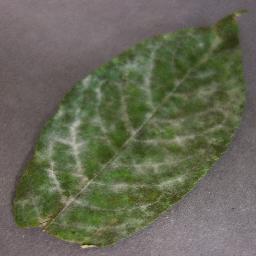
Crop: cherry
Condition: (including_sour)_powdery_mildew